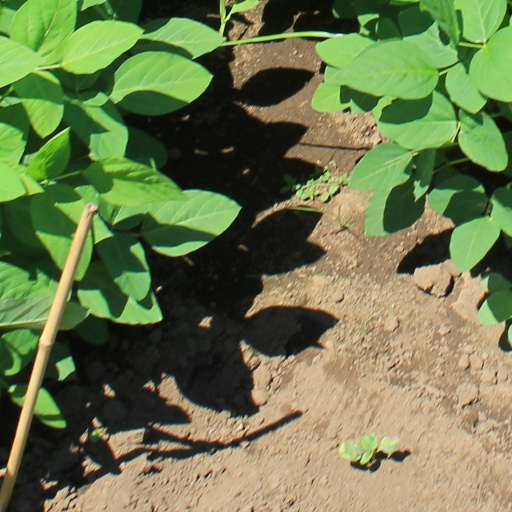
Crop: soybean